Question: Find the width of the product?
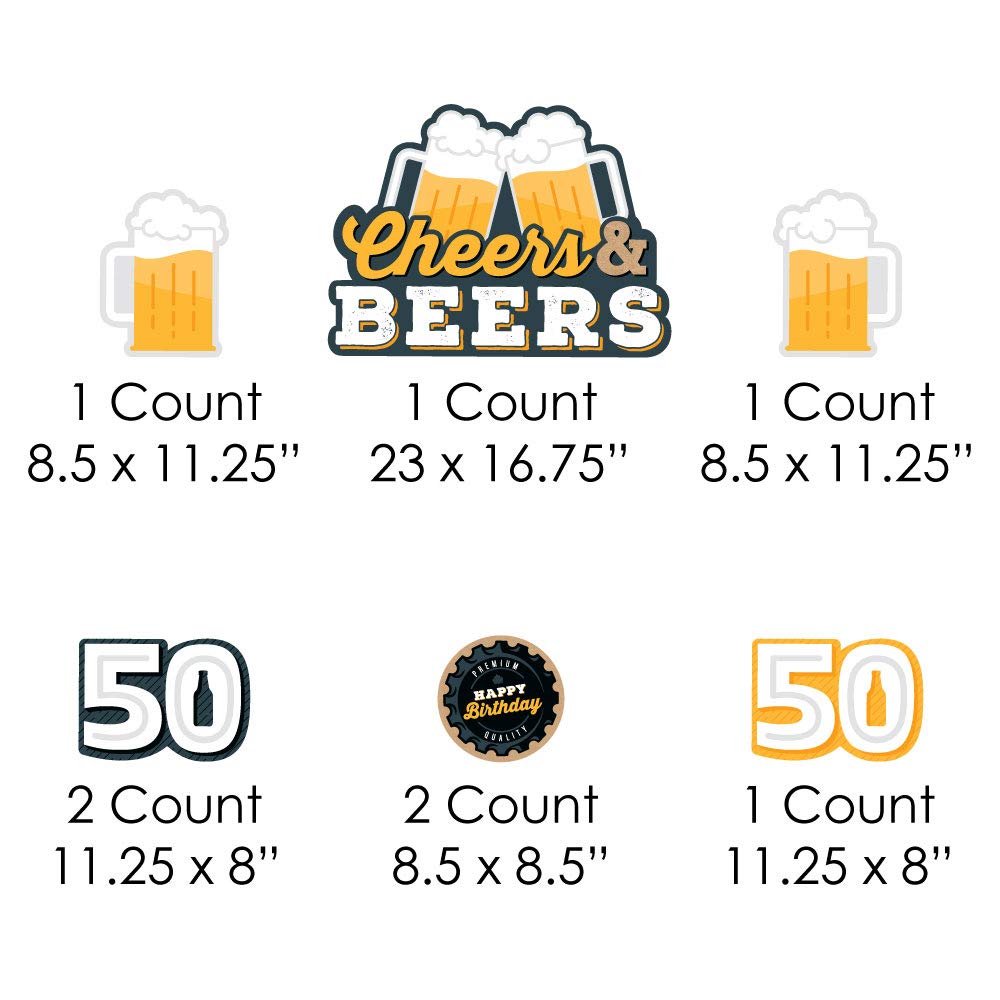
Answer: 8.0 inch